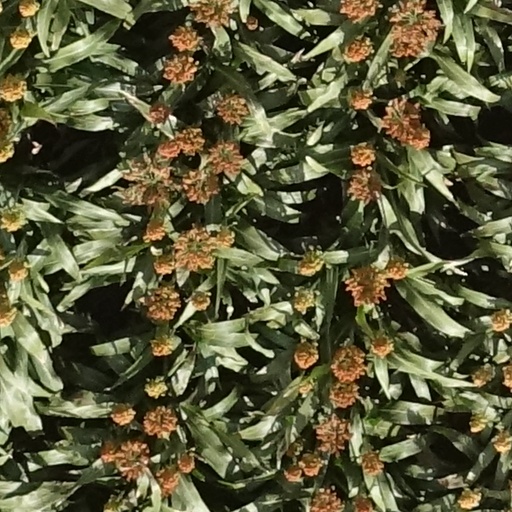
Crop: sorghum